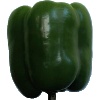
Label: green_pepper